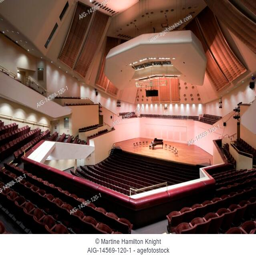
auditorium looking to the stage